Herman Cain

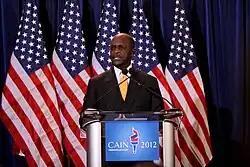
Cain in Scottsdale, Arizona, in November 2011

A Tea Party activist, Cain addressed numerous Tea Party rallies in 2010. Following the 2010 midterm elections, Cain announced his intentions to run for president in December 2010, stating that there was a 70% chance that he would attempt to seek the office. Later that month, he was the "surprise choice" for 2012 GOP nominee in a RedState reader poll. Cain announced the formation of an exploratory committee on January 12, 2011, before formally announcing his candidacy on May 21 in Atlanta.